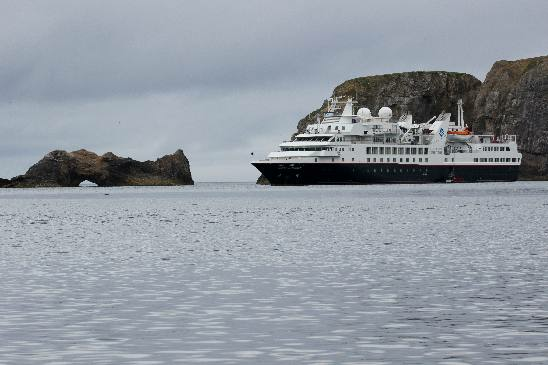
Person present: No